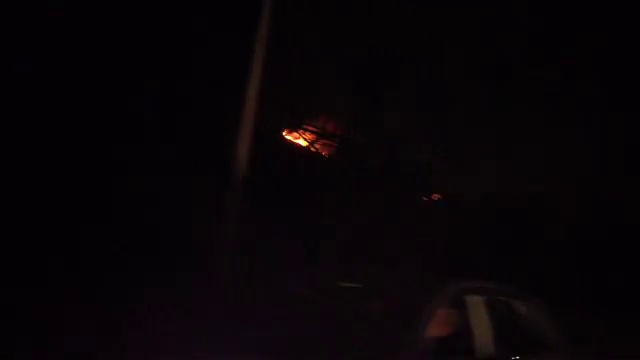
Fire: yes
Smoke: yes